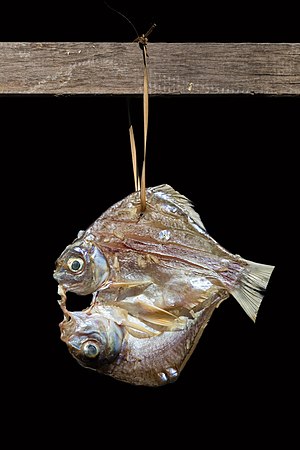
Pescetarisme
Pescetanere kan spise fisk
Pescetarisme eller pesco-vegetarisme er navnet på en retning inden for vegetarisme, eller en diæt, som udelukker alt kød, undtagen fisk, skal- og krebsdyr.